Delhi

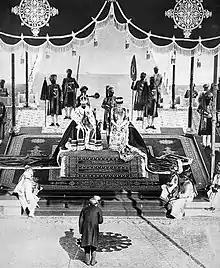

In 1526, Babur, a descendant of Genghis Khan and Timur from the Fergana Valley in modern-day Uzbekistan, invaded India and defeated the last Lodhi sultan in the First Battle of Panipat and founded the Mughal Empire that ruled from Delhi and Agra. The Mughal dynasty ruled Delhi for more than three centuries, with a sixteen-year hiatus during the reigns of Sher Shah Suri and Hemu from 1540 to 1556. Shah Jahan built the seventh city of Delhi that bears his name "Shahjahanabad", which served as the capital of the Mughal Empire from 1638 and is today known as the "Old City" or "Old Delhi".